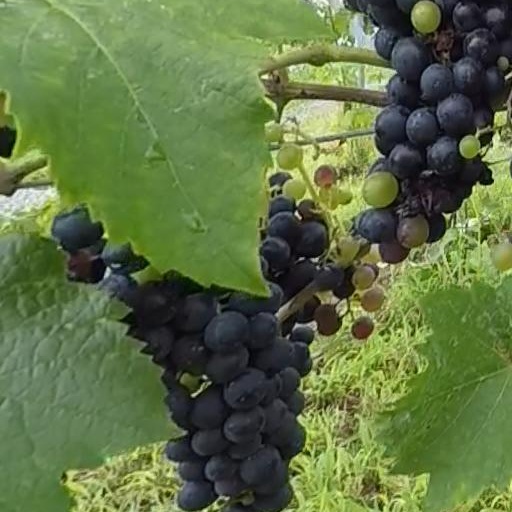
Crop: grape